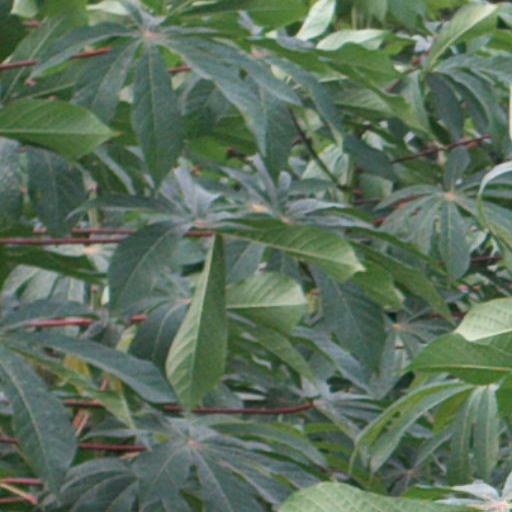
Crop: cassava